Boeing 314 Clipper

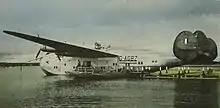
Boeing 314 Clipper in Shediac Bay, c. 1941

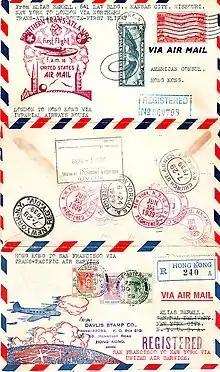
Flown "triptych" cover carried around the world on PAA Boeing 314 Clippers and Imperial Airways Short S23 flying boats June 24 – July 28, 1939

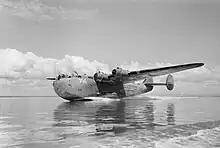
BOAC Clipper "Berwick" taxiing on Lagos Lagoon, Lagos, Nigeria.

The first aircraft to be delivered was NC18602 which was christened "California Clipper". This aircraft was flown on January 27, 1939, by Boeing test pilot Earl Ferguson and Wellwood Bell as co-pilot from Lake Washington to Astoria in Oregon. It was delivered to Pan American in Oregon in order to avoid a Washington state tax, which had been introduced during the Depression to increase state revenues. It was accepted by Captains Harold E. Gray and Charles Vaughn and flown by them to Pan American's base at San Francisco. The remaining five aircraft were delivered at approximately monthly intervals, the last on June 16, 1939.